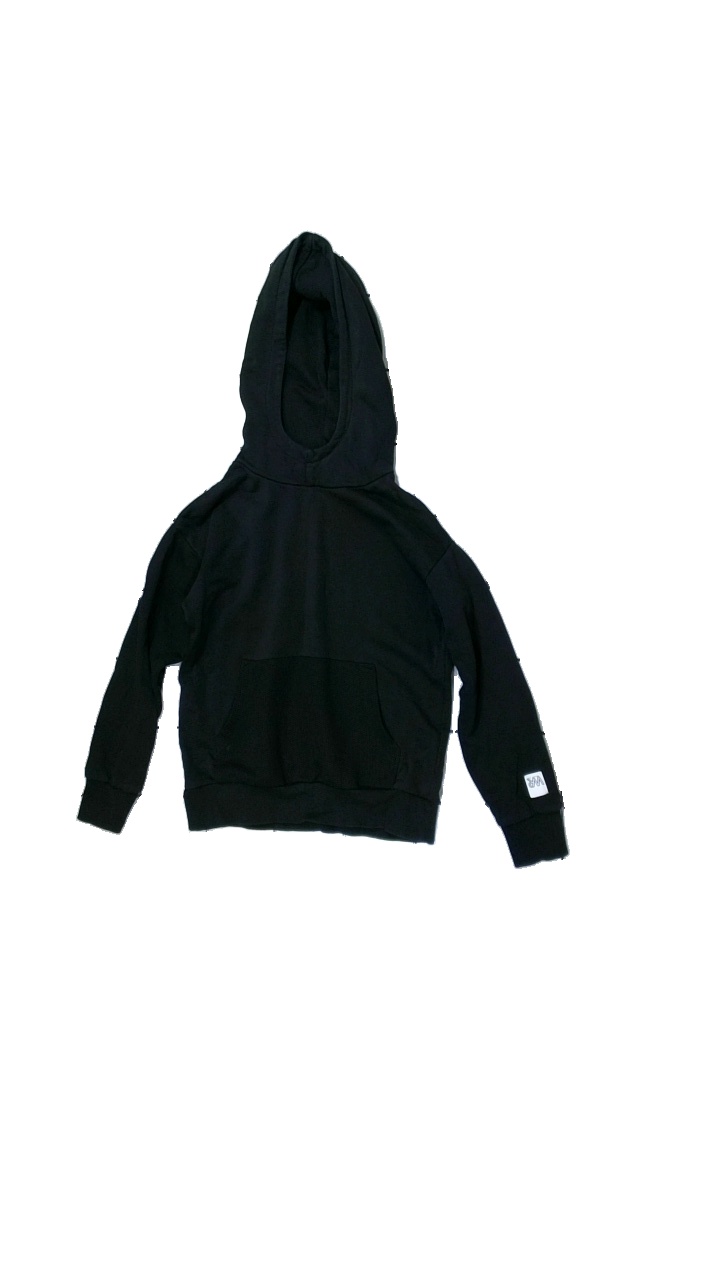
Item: Hoodie (Children)
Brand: Lindex
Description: Black hoodie
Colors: Black
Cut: Regular
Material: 76% Cotton 24% Polyester
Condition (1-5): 5
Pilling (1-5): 5
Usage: Reuse
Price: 50-100